Meizhou

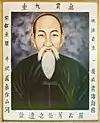
Low Lan Pak

According to the Seventh National Census in 2020, the city’s Permanent Population (hukou) was 3,873,239. Compared with 4240,139 in the Sixth National census in 2010, this represents a decrease of 366,900 people or 8.65 percent over the decade.Among the permanent residents of the city, the male population is 1952489, accounting for 50.41%; The female population was 1,920,750, or 49.59%. The sex ratio of the total population (100 females, male to female ratio) increased from 100.44 in the sixth National census in 2010 to 101.65.